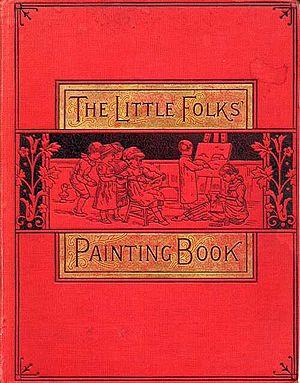
Un livre de coloriage est un livre ou un cahier contenant des dessins au trait que le lecteur doit mettre en couleur avec des crayons, des feutres, de la peinture ou par tout autre moyen. Les livres de coloriage sont généralement destinés aux enfants, bien qu'il en existe aussi pour adultes.